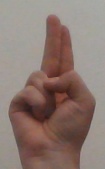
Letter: taa